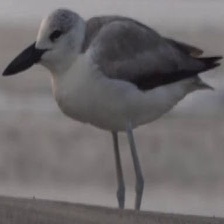
Species: CRAB PLOVER
Scientific name: DROMAS ARDEOLA